Lake Elmenteita

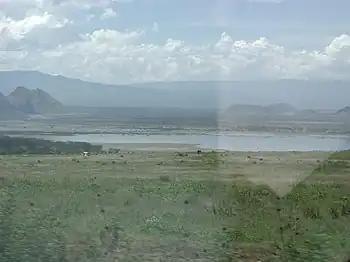
Lake Elmenteita from the Nairobi-Nakuru highway

Elmenteita is derived from the Maasai word , meaning "dust place", a reference to the dryness and dustiness of the area, especially from January to March. The town of Gilgil is near the lake. In the south-to-north sequence of Rift Valley lakes, Elmenteita is between Lake Naivasha and Lake Nakuru. Along the nearby escarpment, the major Nairobi-Nakuru highway (A104 Road) gives motorists a spectacular vista of the lake. Today the lake is a protected area due to its bird life and has been named as a UNESCO heritage site together with Lake Nakuru and Lake Bogoria.